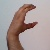
The image shows a hand gesture representing the letter 'C' in Indian Sign Language.